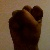
The image shows a hand gesture representing the letter 'S' in Indian Sign Language.